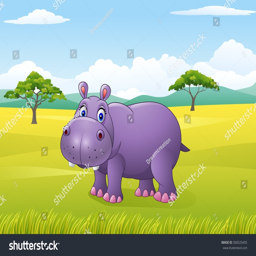
funny hippo in the landscape